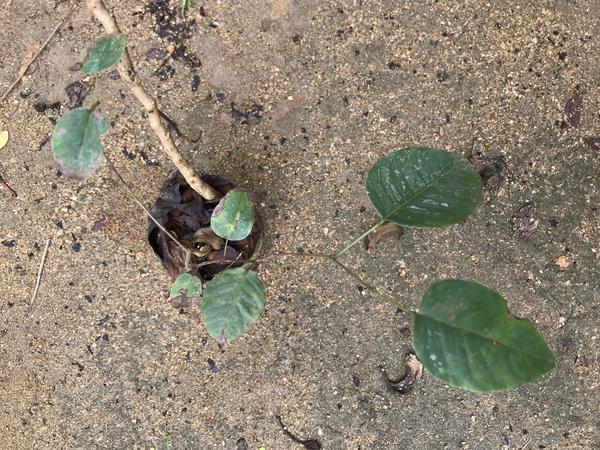
Plant: Raktachandini